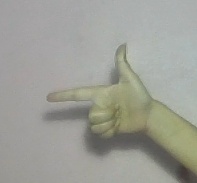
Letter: yaa